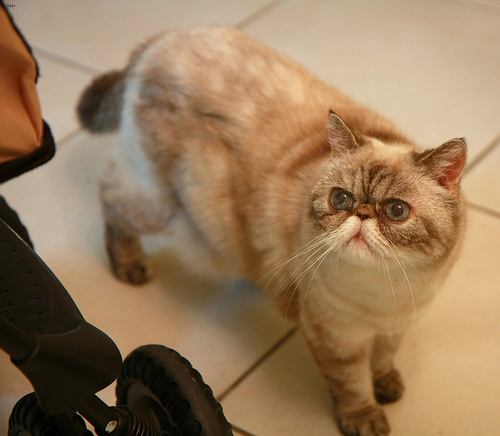
Animal: cat
Breed: Persian